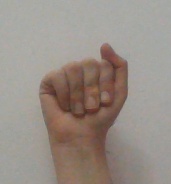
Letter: saad